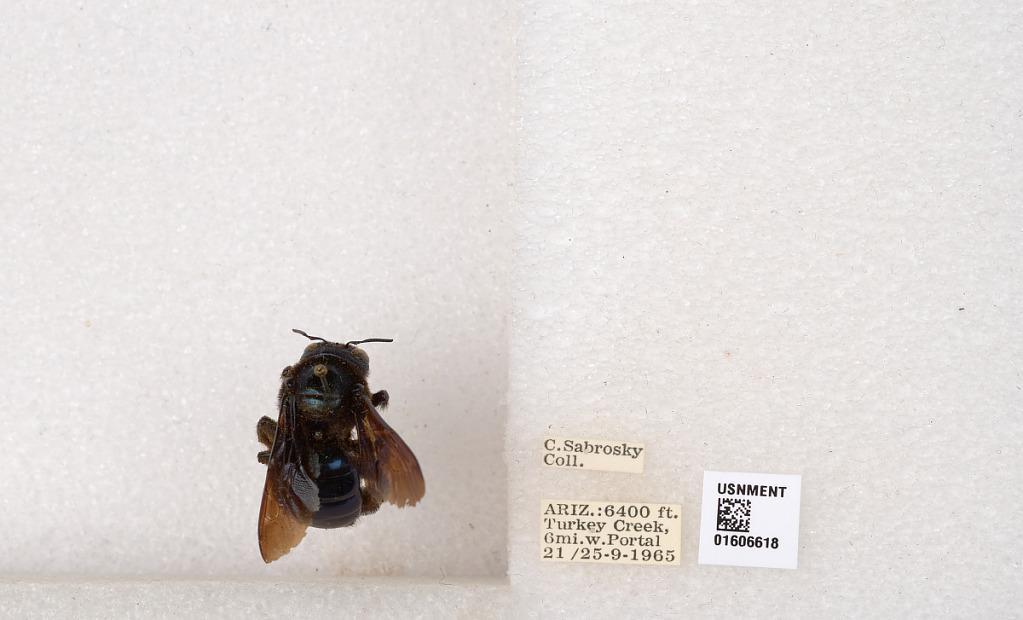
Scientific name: Xylocopa (Xylocopoides) californica arizonensis Cresson
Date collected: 1965-9-21
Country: United States
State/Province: Arizona
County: Navajo
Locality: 6 miles west of Portal
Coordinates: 31.9137, -109.244